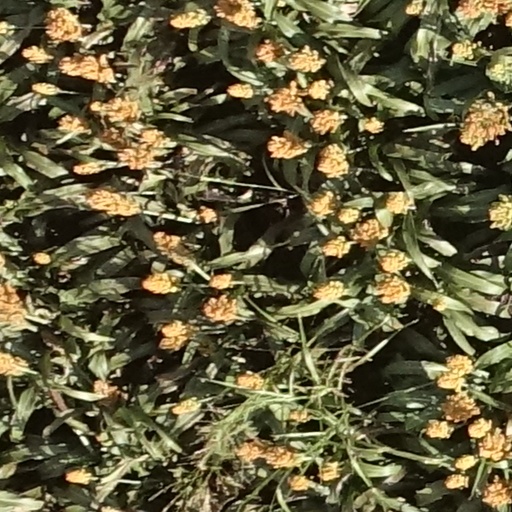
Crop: sorghum